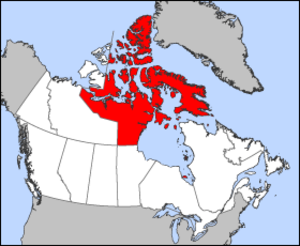
Martin Brian Mulroney, né le 20 mars 1939 à Baie-Comeau, est un avocat, dirigeant d'entreprise et homme d'État canadien. Il est le 18ᵉ Premier ministre du Canada, en fonction du 17 septembre 1984 au 24 juin 1993.